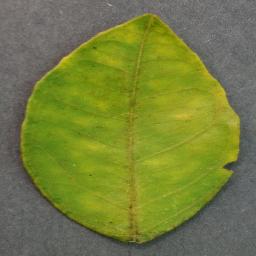
Label: Orange___Haunglongbing_(Citrus_greening)